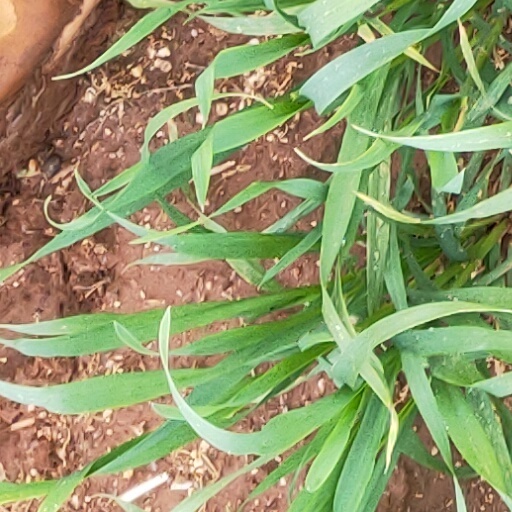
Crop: wheat